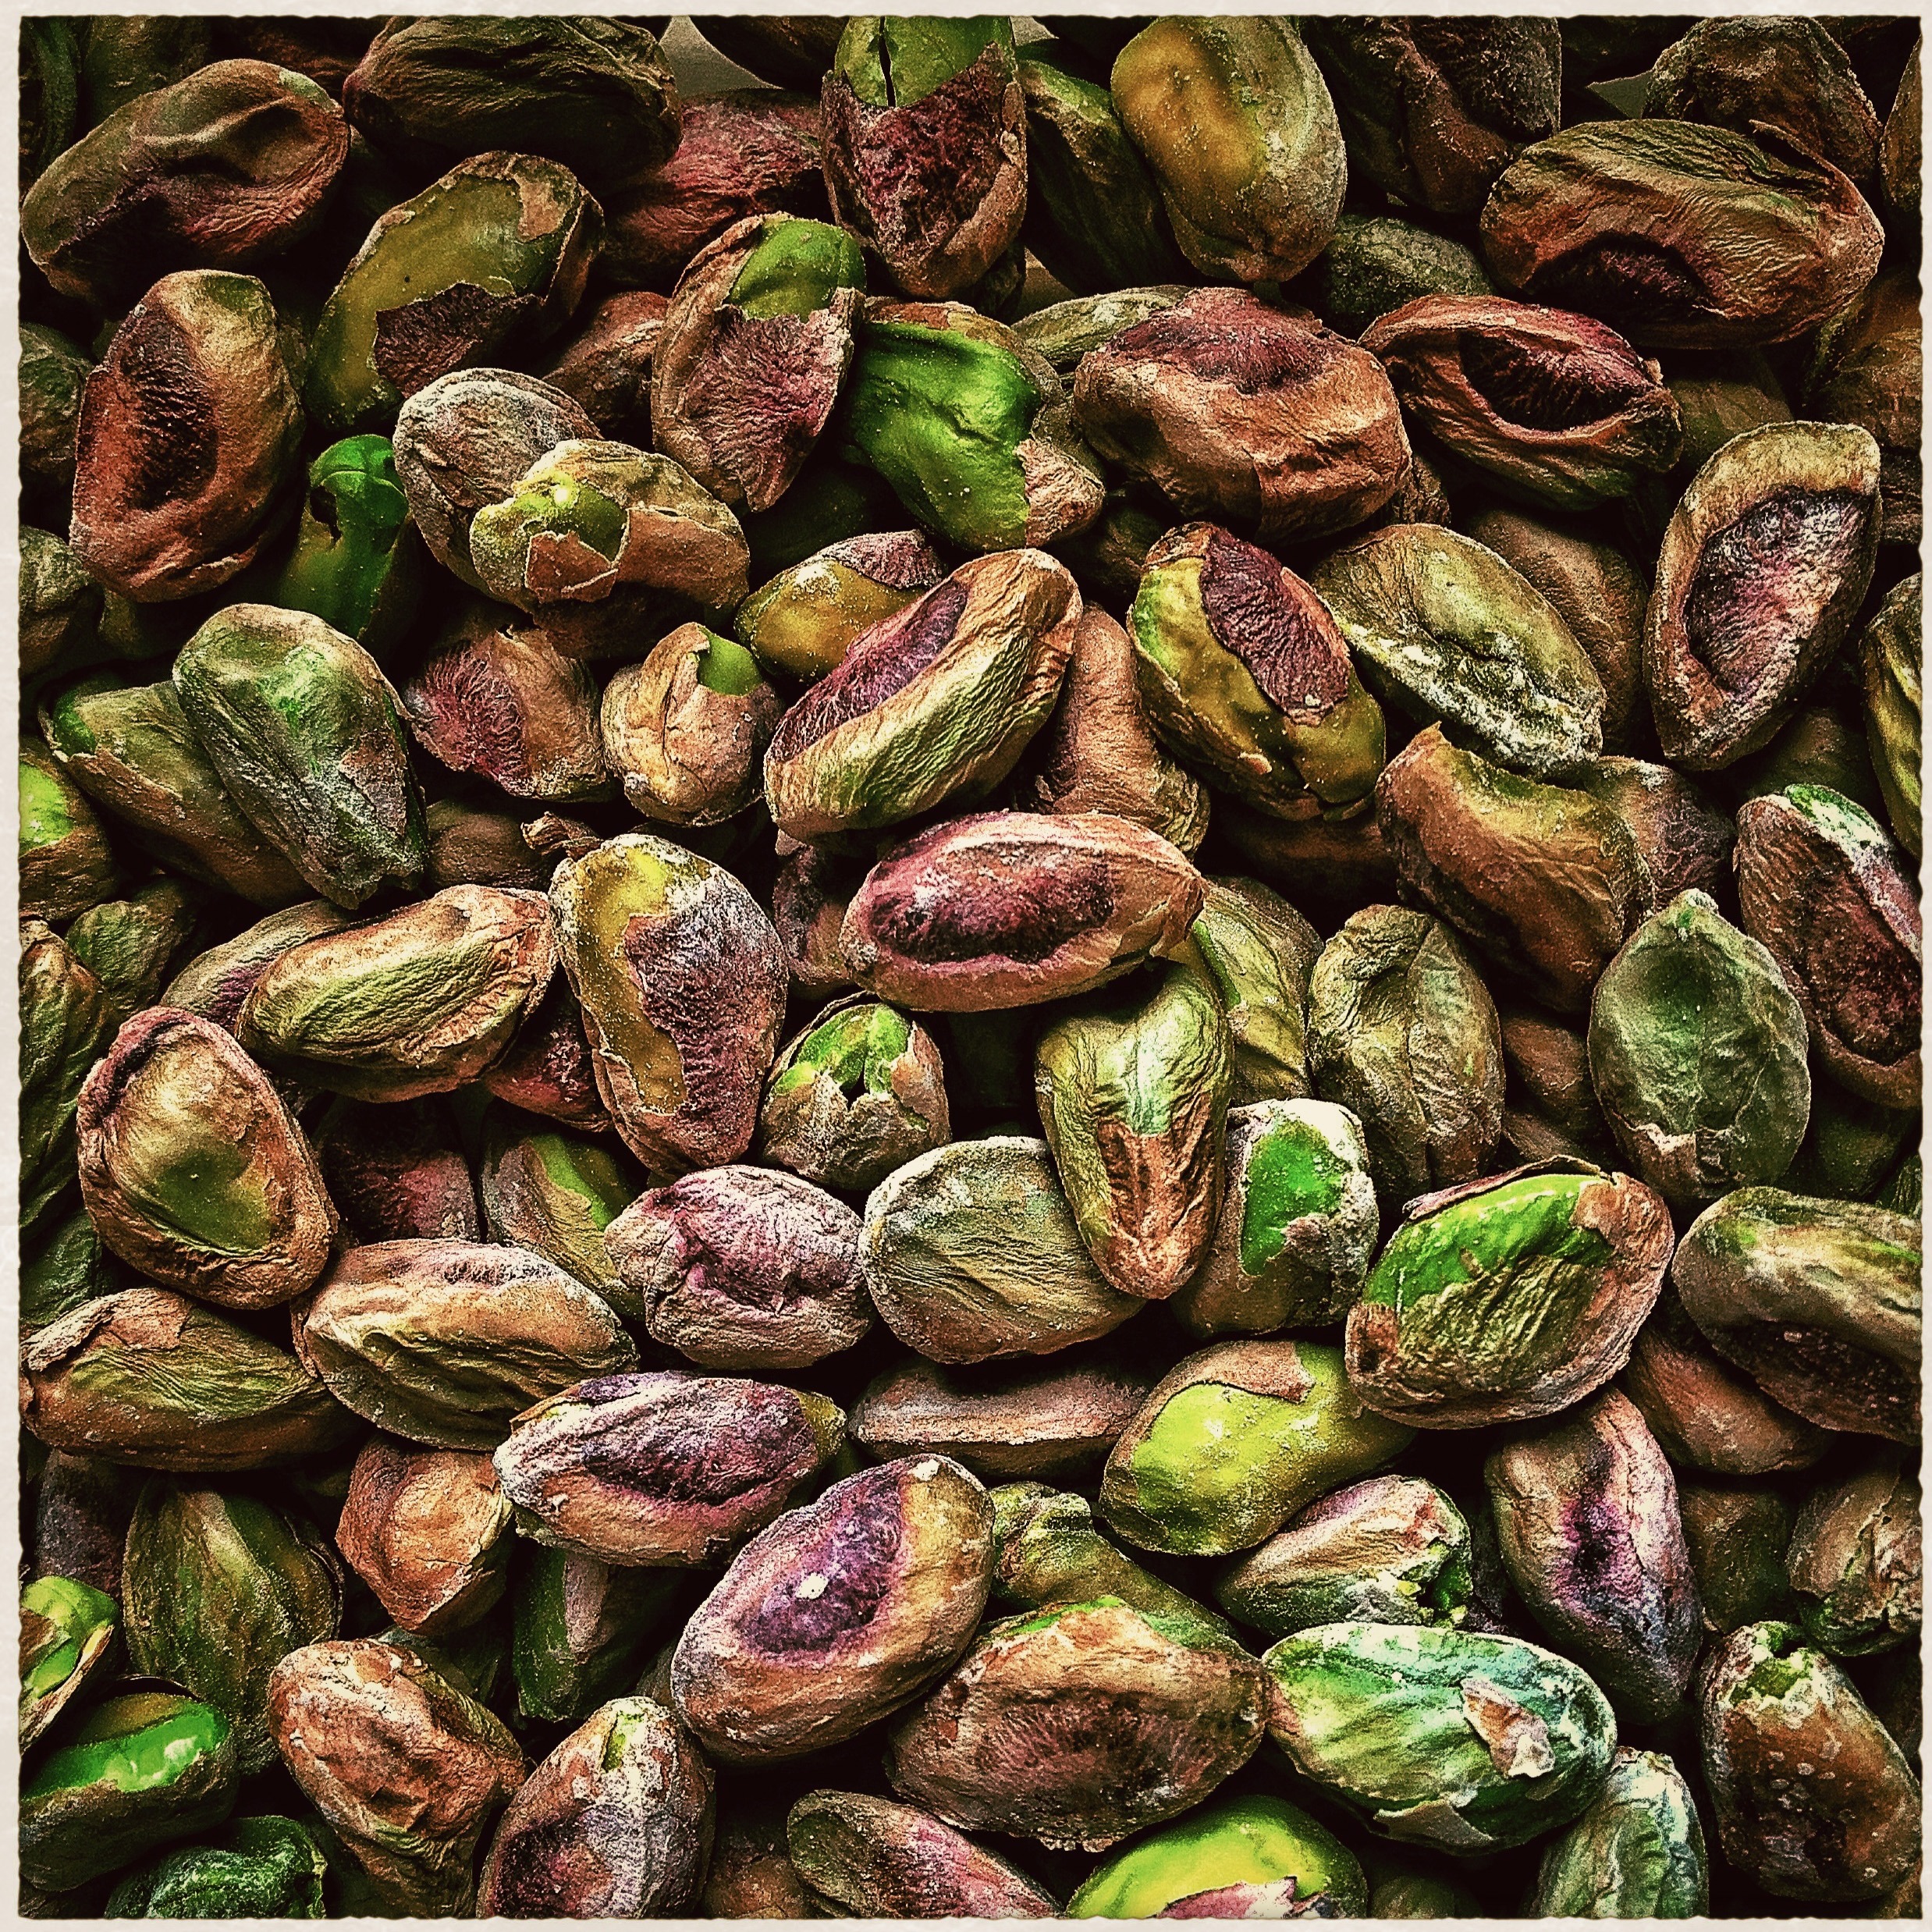
plant, feed, food, produce, vegetable, nut, eat, nuts, nutrition, tasty, flowering plant, land plant, nuts seeds, pistatzien